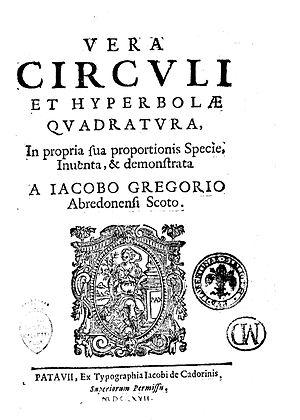
James Gregory est un mathématicien et un astronome écossais.